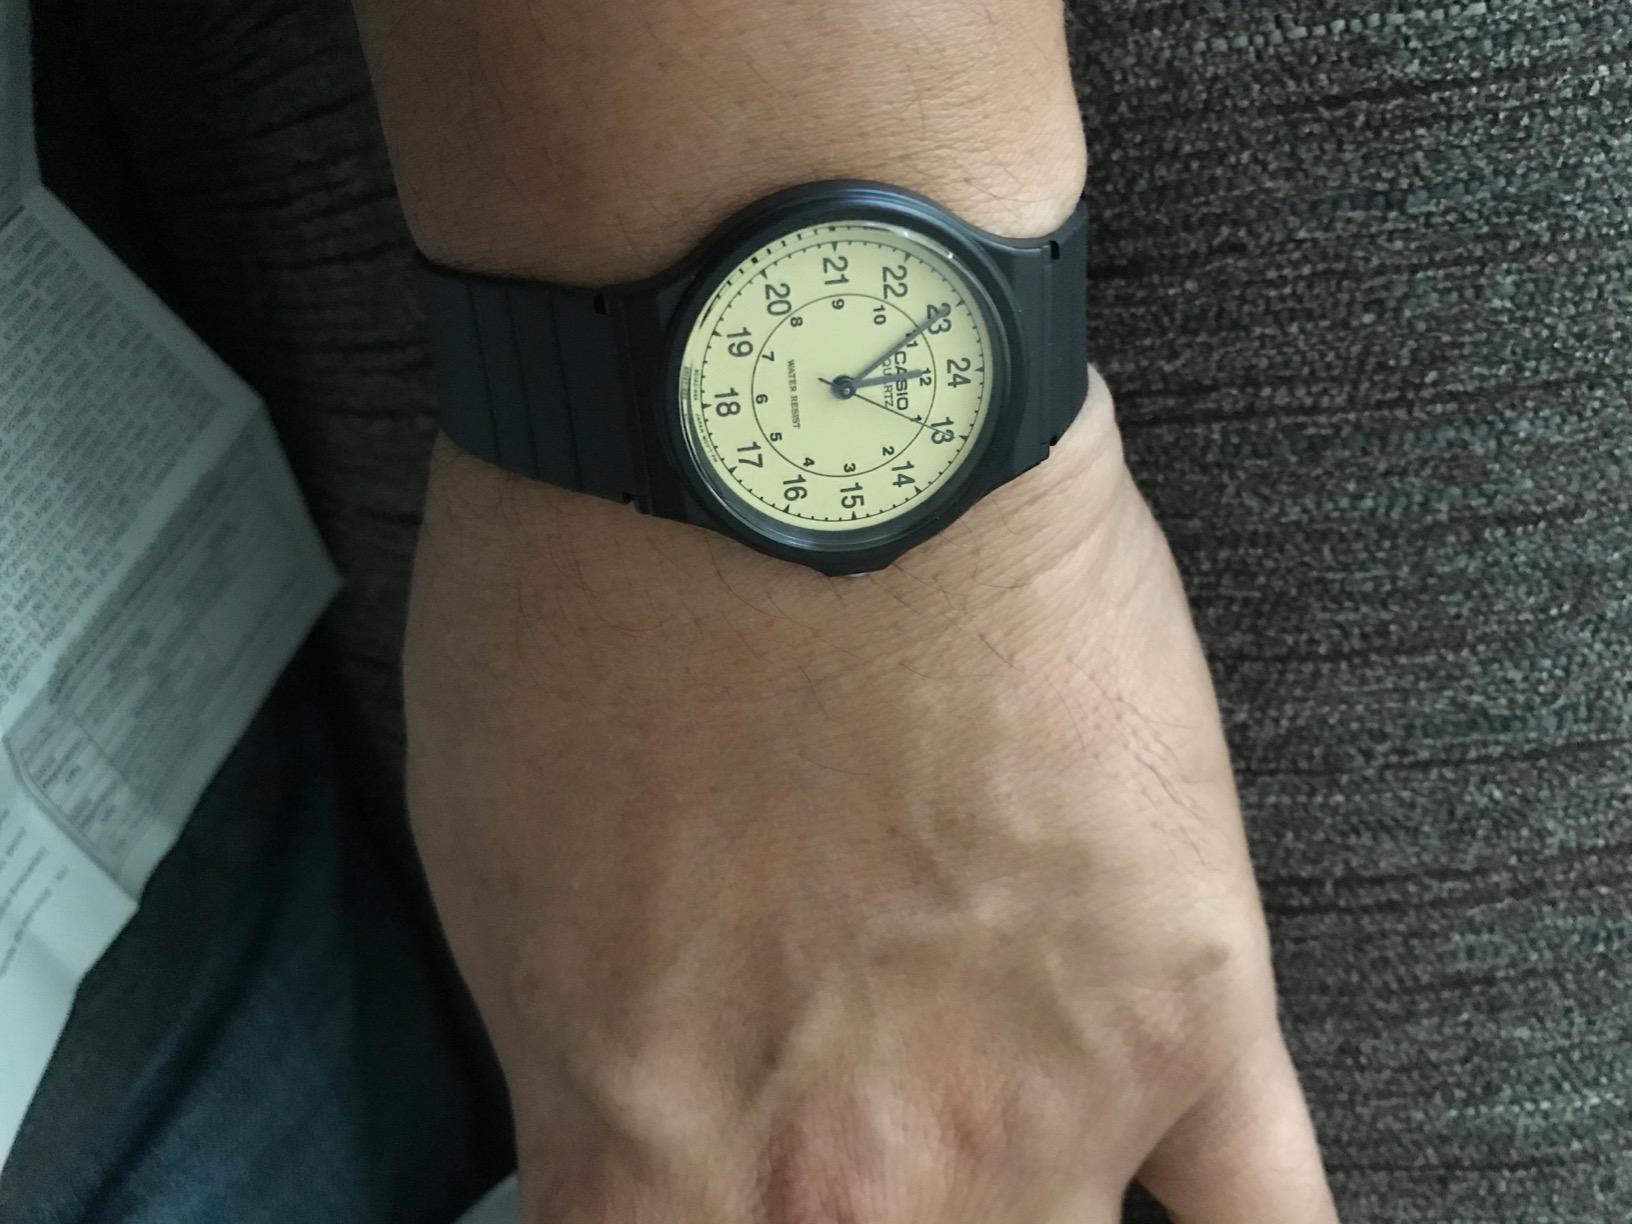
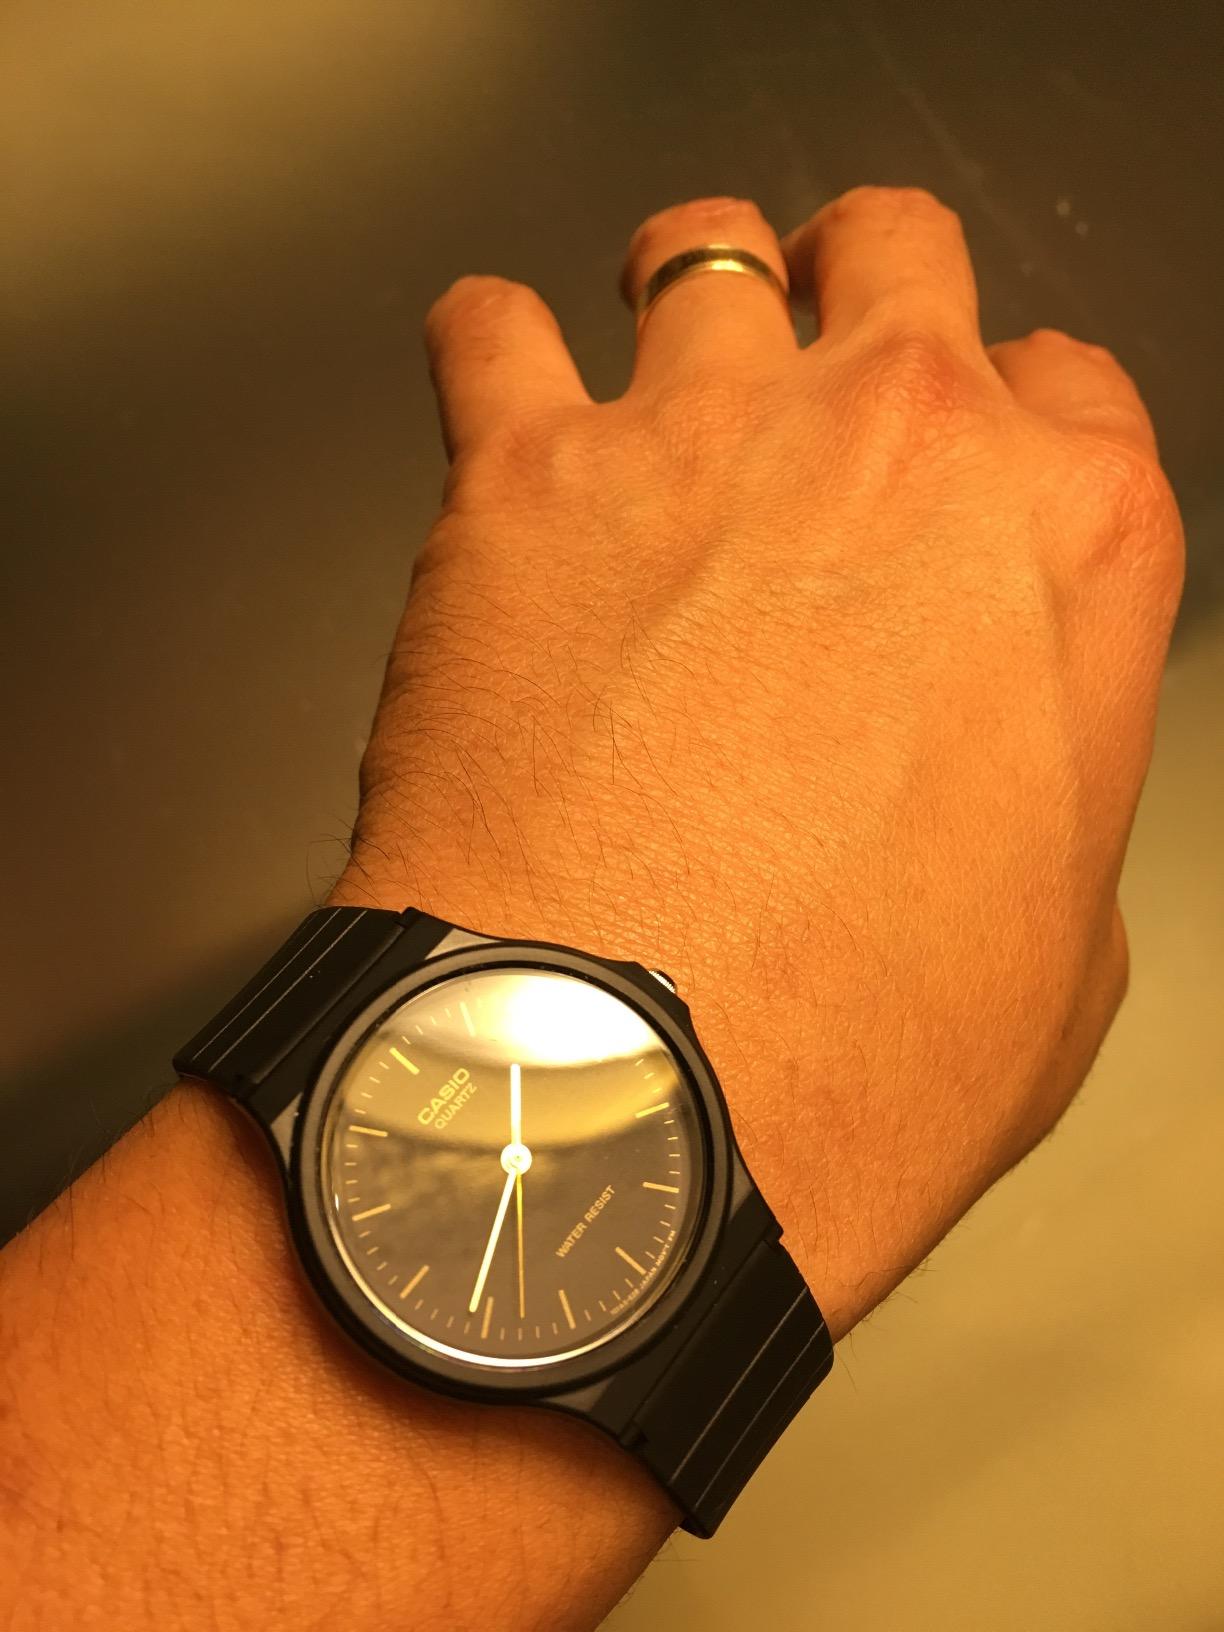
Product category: accessories_watch
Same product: no